Fabio Parra

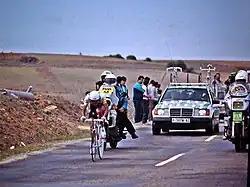
Parra during the 1989 Vuelta a España

Fabio Enrique Parra Pinto (born November 22, 1959, in Sogamoso, Boyacá) is a retired Colombian road racing cyclist. Parra was successful as an amateur in Colombia, winning the "Novatos" classification for new riders or riders riding their first edition of the race, and finishing 14th in the 1979 Vuelta a Colombia and then the General classification in the 1981 Vuelta a Colombia. He also competed in the individual road race event at the 1984 Summer Olympics.